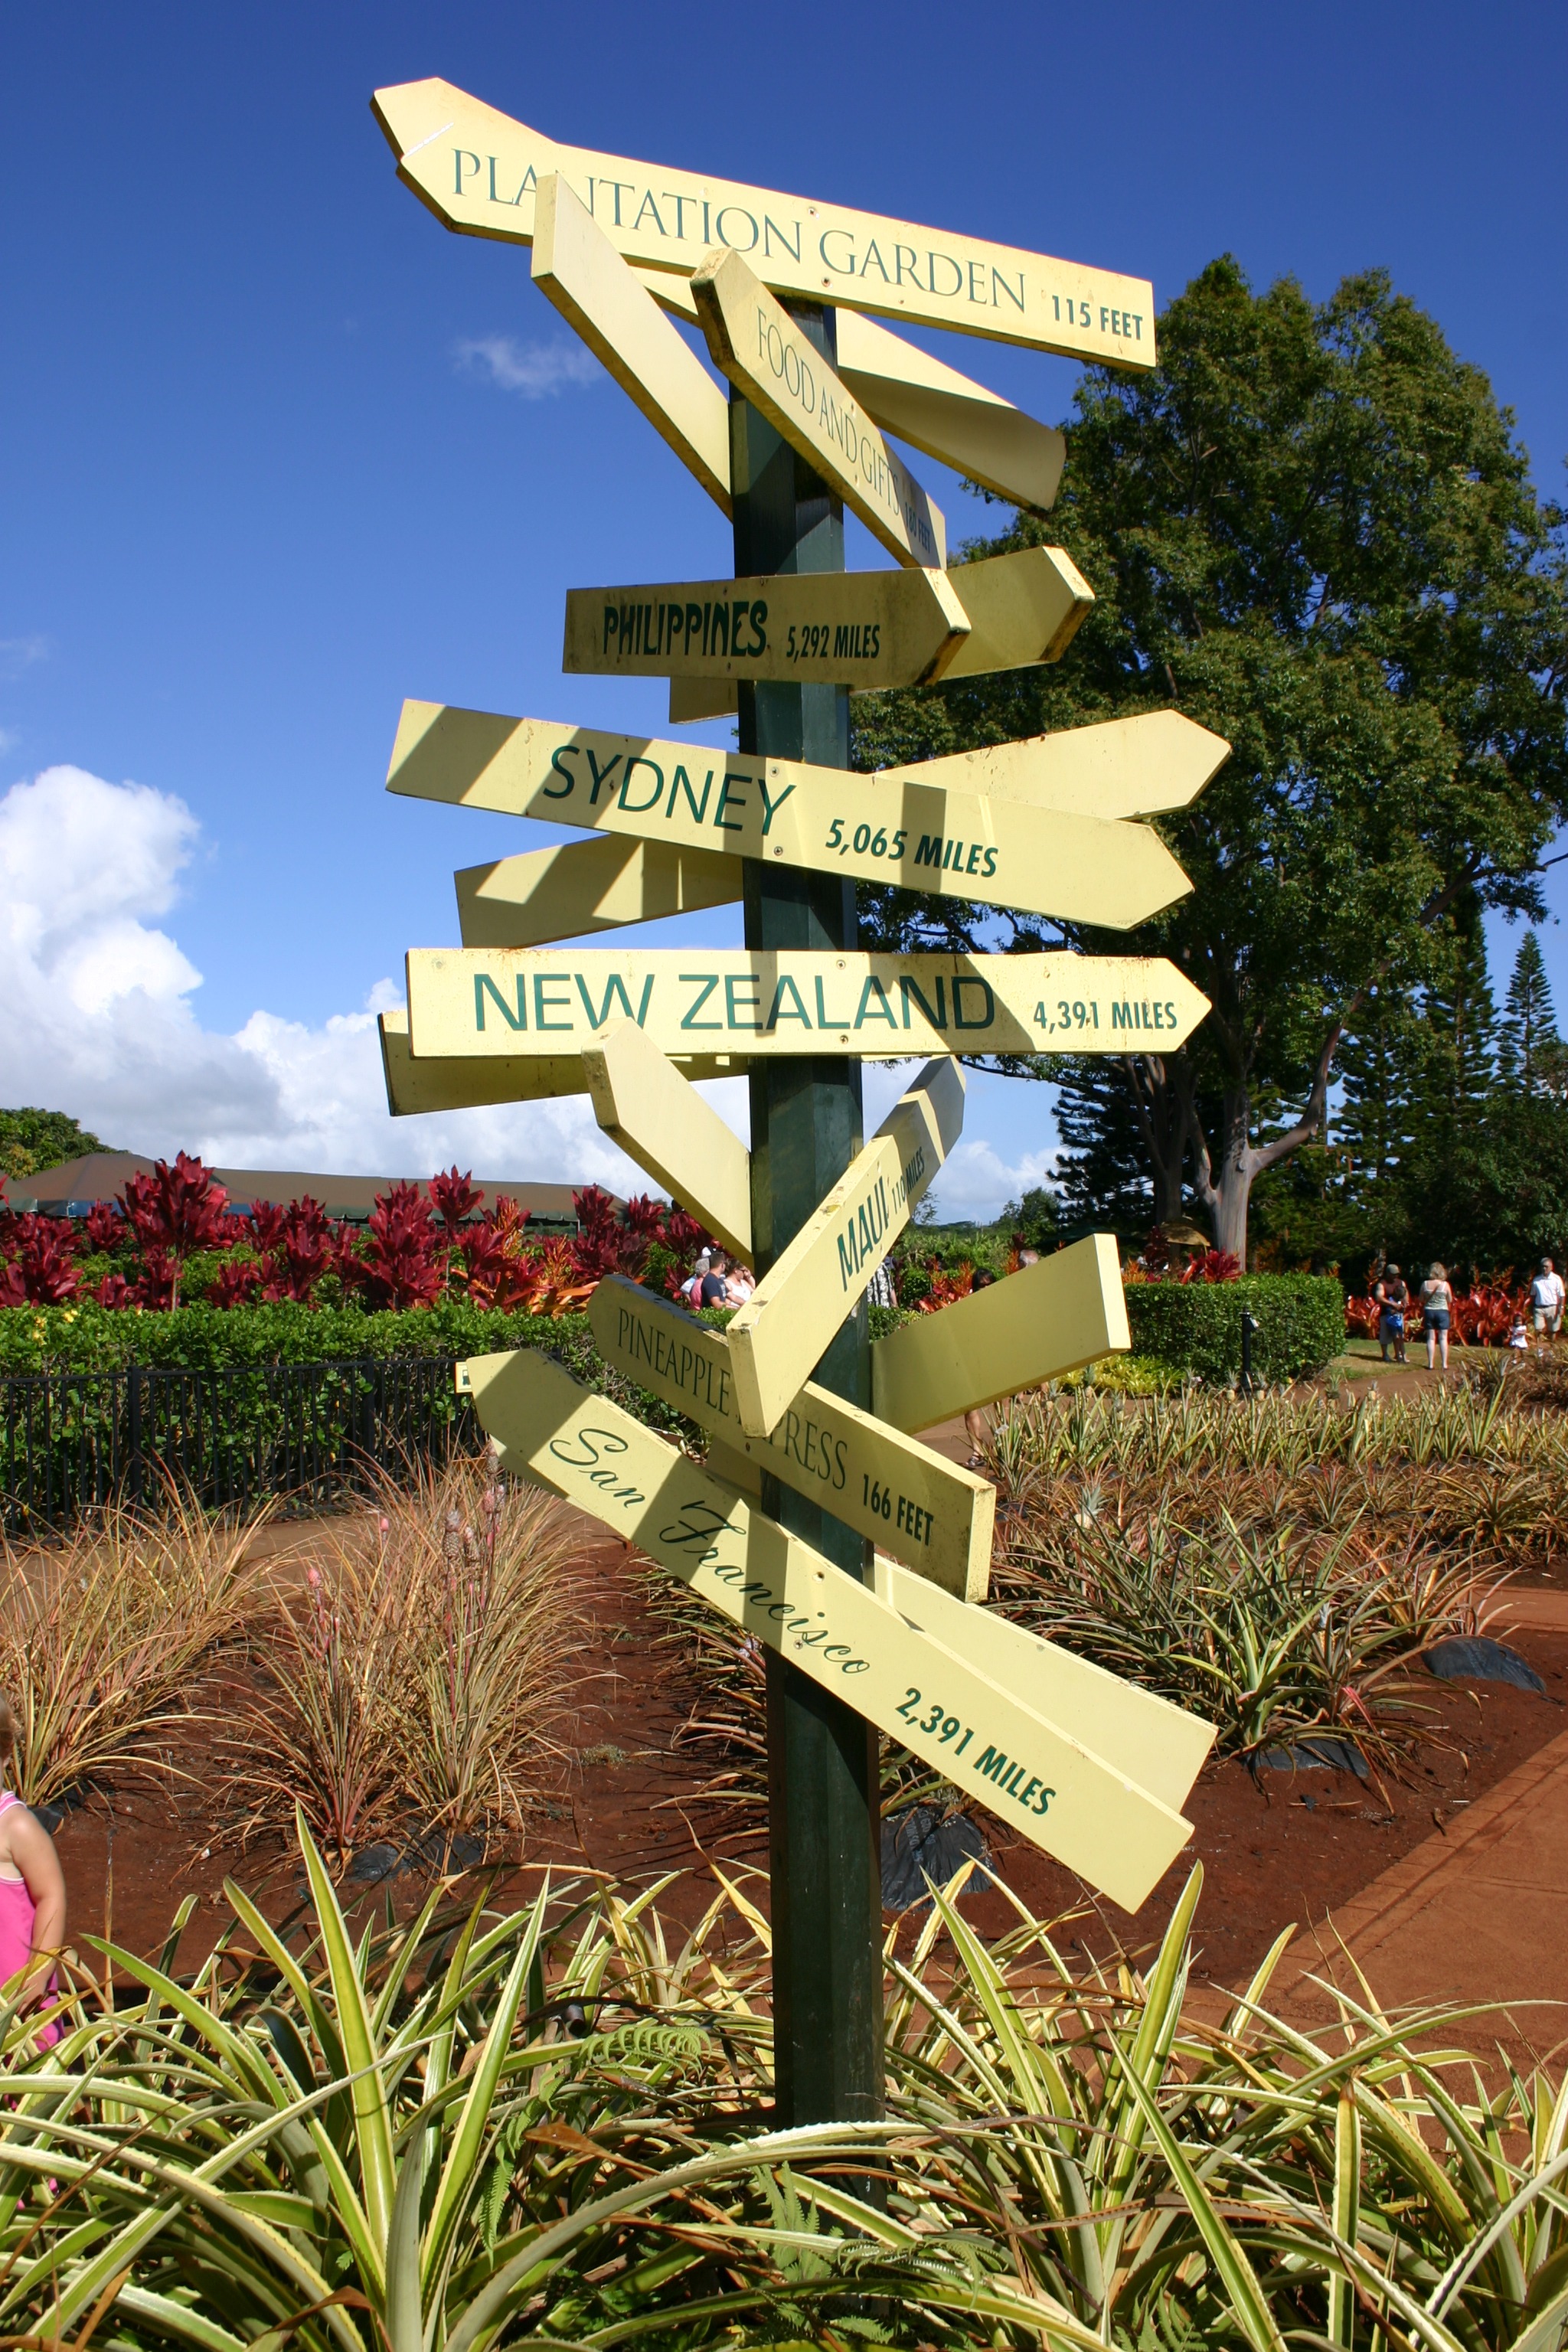
tree, sky, board, flower, wind, summer, direction, usa, america, holiday, botany, street sign, hawaii, agriculture, pineapple, label, marking, arrow, shield, signs, plantation, way, right, directory, target, information boards, arecales, bbj